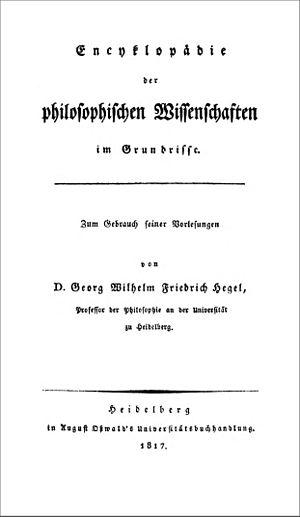
L'Encyclopédie des sciences philosophiques est un ouvrage publié en 1817 à Heidelberg par le philosophe allemand Hegel. Il contient sa philosophie exposée sous forme de système et fut conçu en même temps comme un résumé de cours.